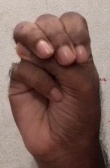
ASL sign: M